Emma Catalina Encinas Aguayo

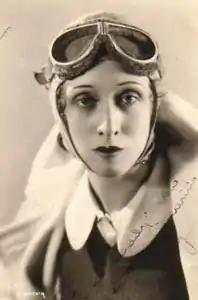

Emma Catalina Encinas Aguayo (also known as Emma Gutiérrez Suárez and Emma G. Suarez (1909-1990) was the first Mexican woman to attain a pilot's license in her country. When she gave up flying, she became an interpreter and translator for several government offices and served the president Luis Echeverría and his family as their official translator. She also interpreted for the United Nations and served as the Director General of the Alliance of Pan American Round Tables for many years. She was the first honoree as Woman of the Year of the Pan American Alliance in 1967.